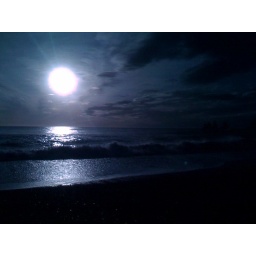
Black sand beach in Vik